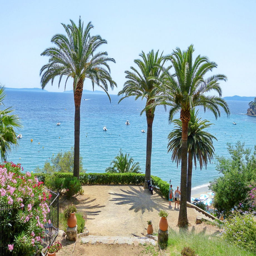
access to the beach below the house